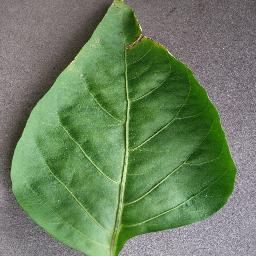
Label: Pepper,_bell___healthy